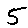
Label: 5